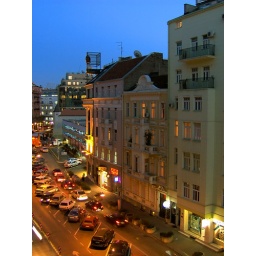
View from 2nd floor in Zmaj Jovina street